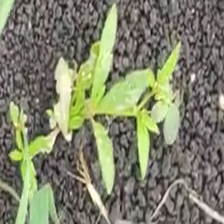
Weed species: Moti_dudhi(Euphorbia_geneculata_L)